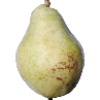
Label: Pear Williams 1